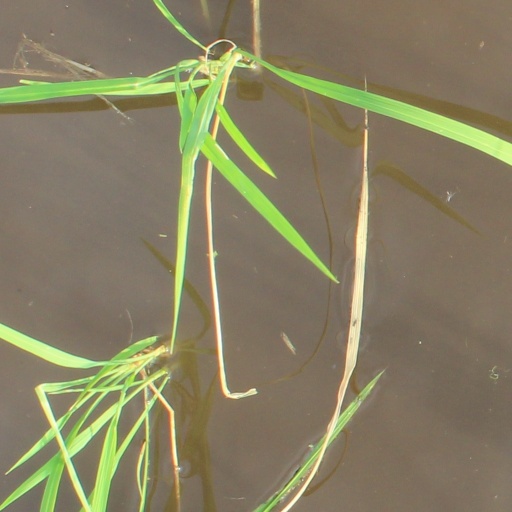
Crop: rice